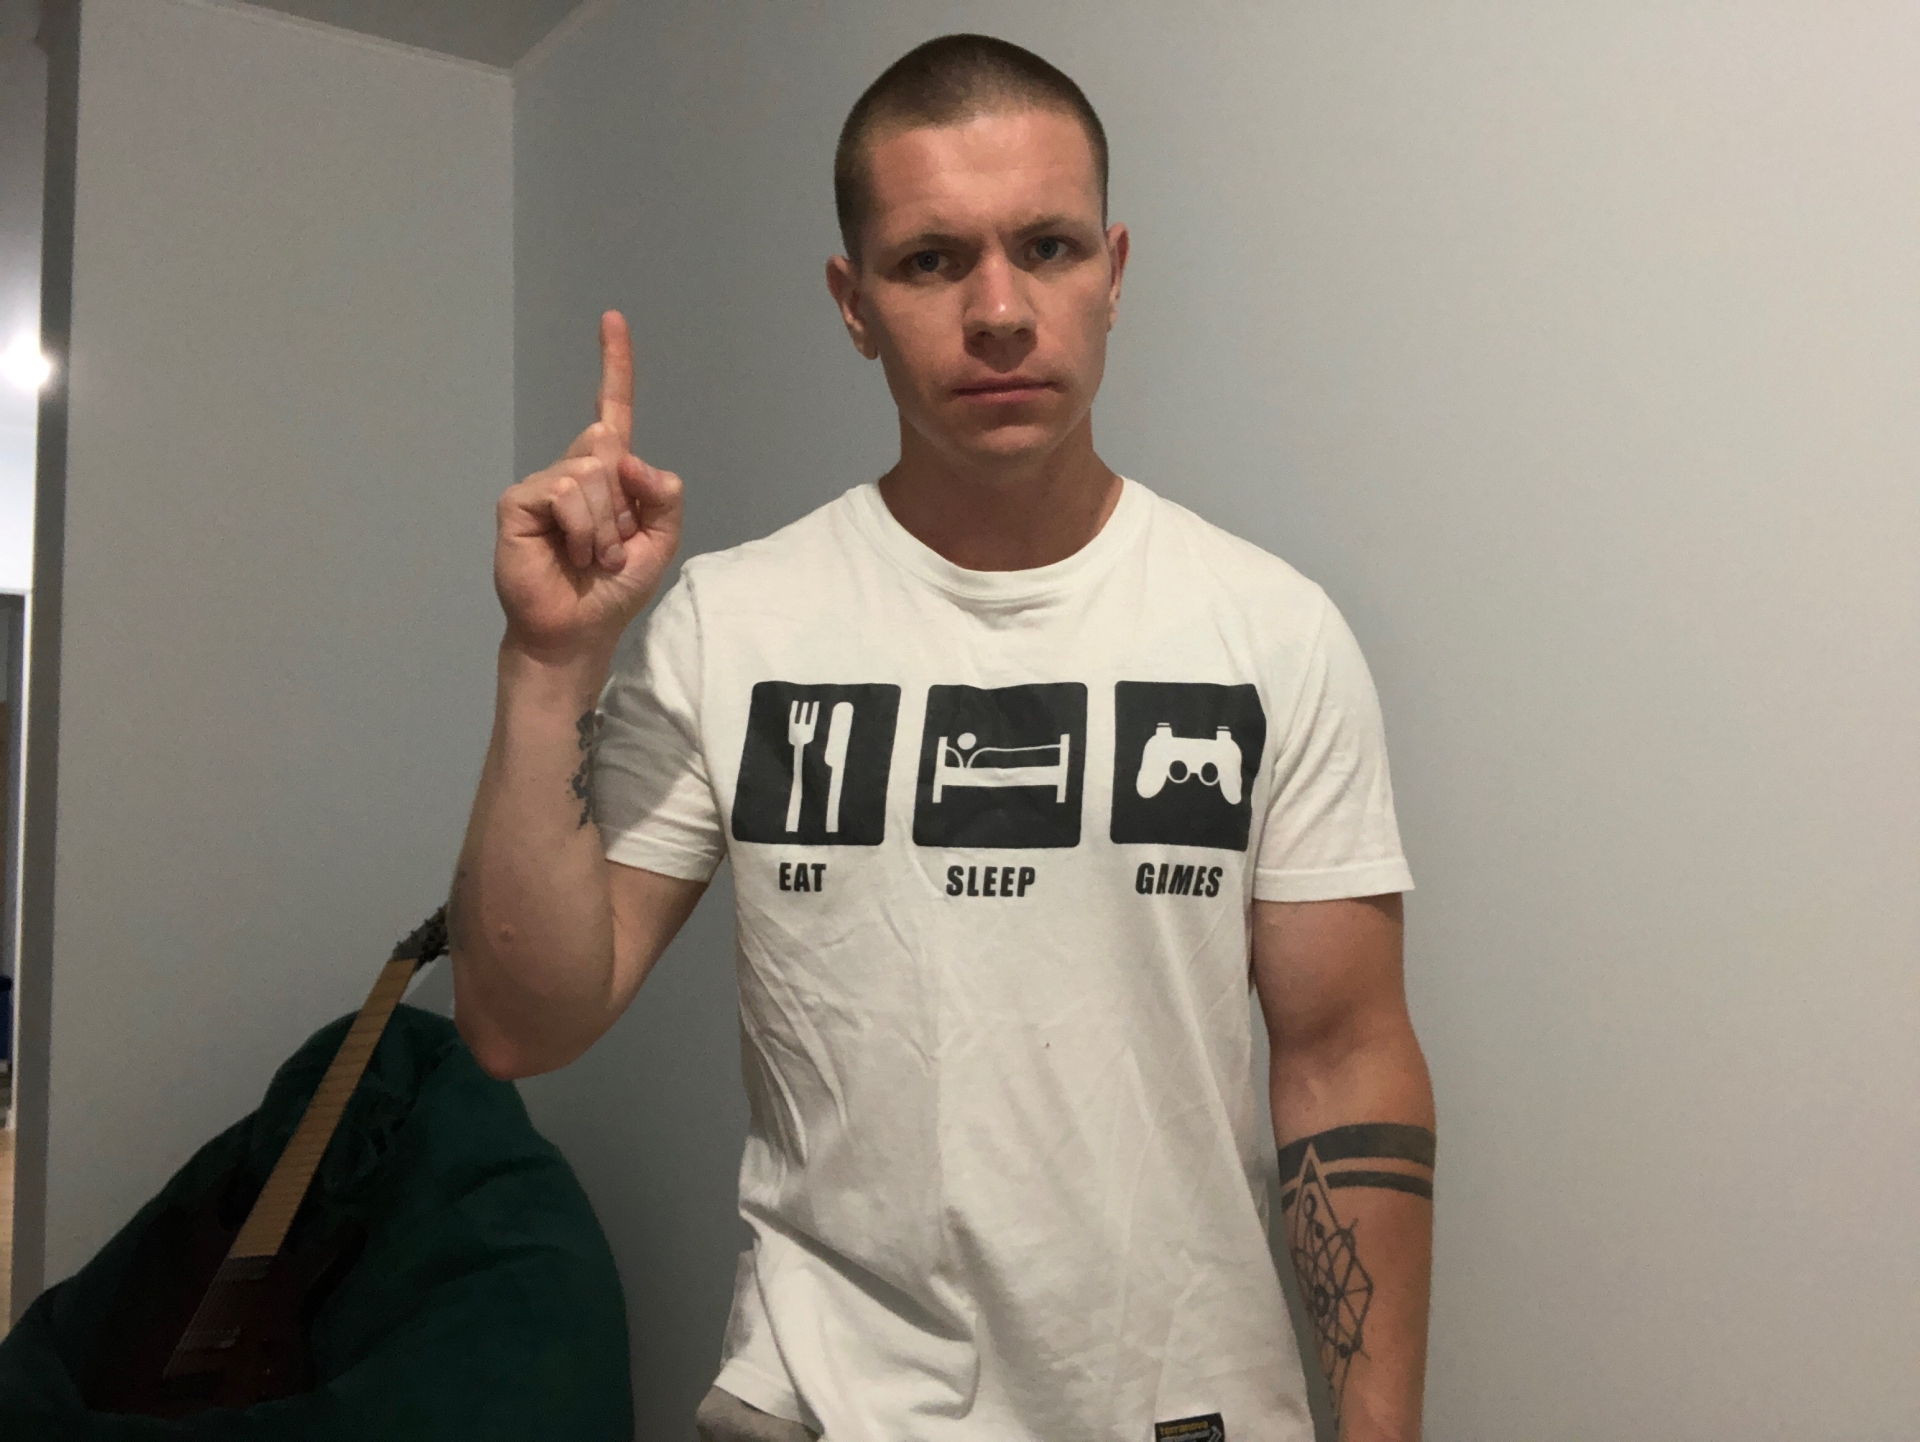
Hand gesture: one